Kamisama Minarai: Himitsu no Cocotama

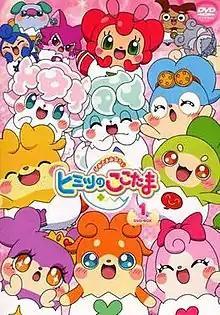
Cover of the first DVD boxset

Kamisama Minarai: Himitsu no Cocotama is a Japanese anime television series animated by OLM, Inc., based on both the series of toys and Media Franchise created by Bandai Namco Holdings. The series focuses on Kokoro Yotsuba, a fifth grader who accidentally witness a small god born from her treasured color pencil set, and must be bound through a contract in order to keep his existence a secret. The series was directed by Norio Nitta and written by Michihiro Tsuchiya ("Mirmo De Pon!", "PriPara", "Cross Game") with character designs by Shinobu Ookawa. The series aired on all TXN stations in Japan from October 2015 to June 2018, replacing "Tamagotchi!" on its initial timeslot. The series uses a few elements from Shinto and Christian mythologies, regarding the Cocotamas.